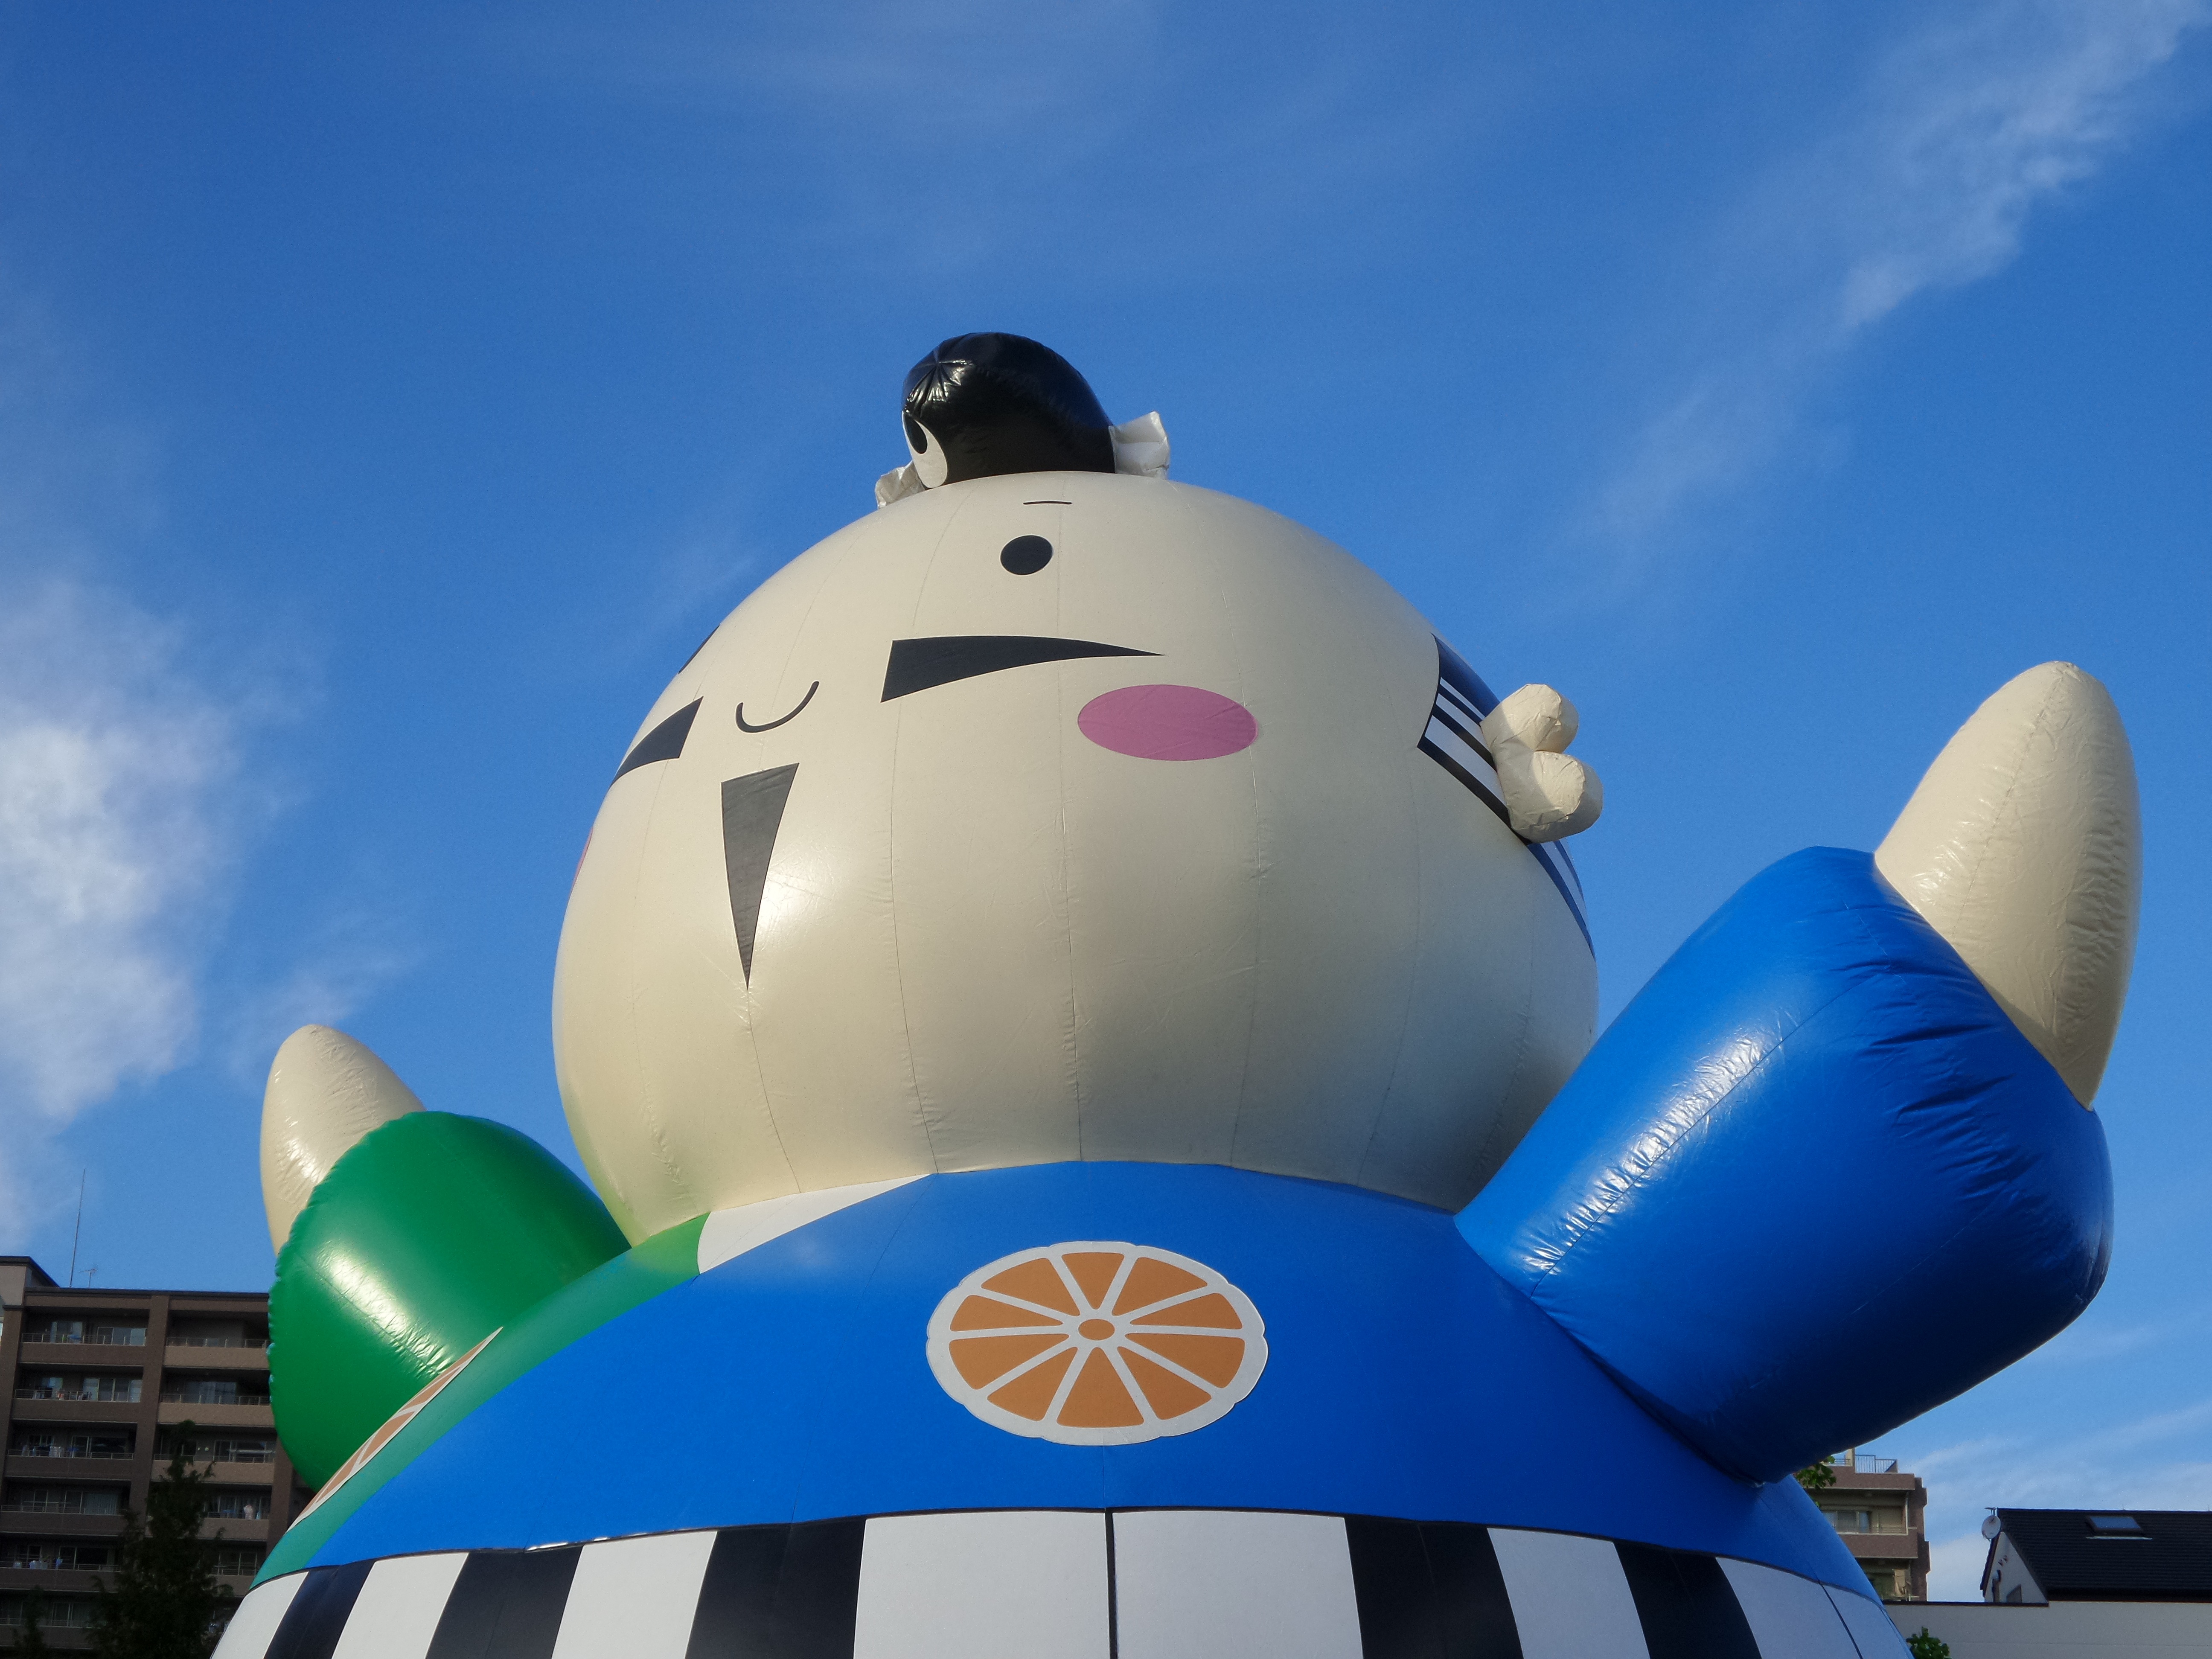
sky, balloon, aircraft, vehicle, amusement park, aviation, machine, blue, japan, toy, mascot, games, inflatable, hamamatsu, atmosphere of earth